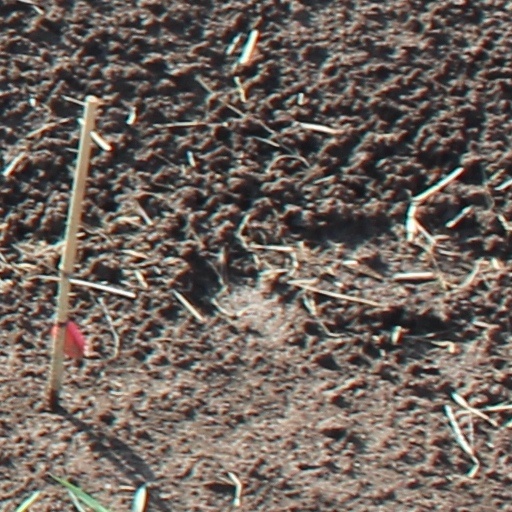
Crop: wheat